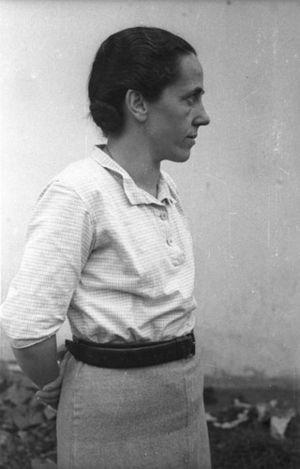
L'institutrice Elbira Zipitria, l'un des fondateurs de la ikastolas, était nationaliste basque qui a promue l'utilisation de la langue basque et s'est engagé à obtenir l'égalité des droits entre les hommes et les femmes. On a pris cette photo en Sare, Labourd (1939), après Mme. Zipitria fuie à cette ville pour échapper à la guerre civile espagnole en 1936.